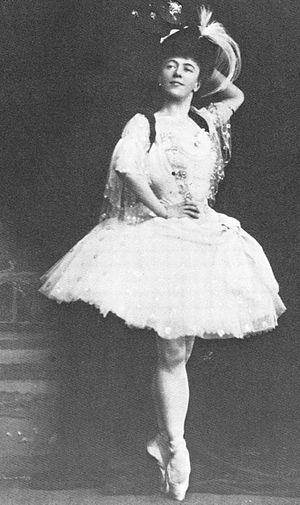
Raymonda opus 57 d'Alexandre Glazounov est l'ultime grand ballet du XIXᵉ siècle finissant, symbole d'une époque importante pour cet art. Aujourd'hui encore, les œuvres de ces années de la Russie impériale déterminent l'idée que nous nous faisons du ballet classique.